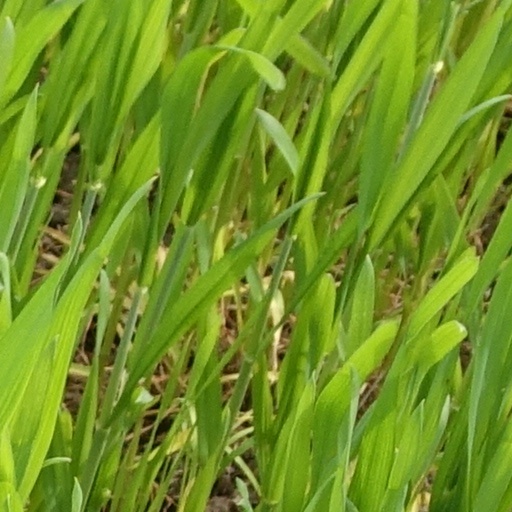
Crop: wheat